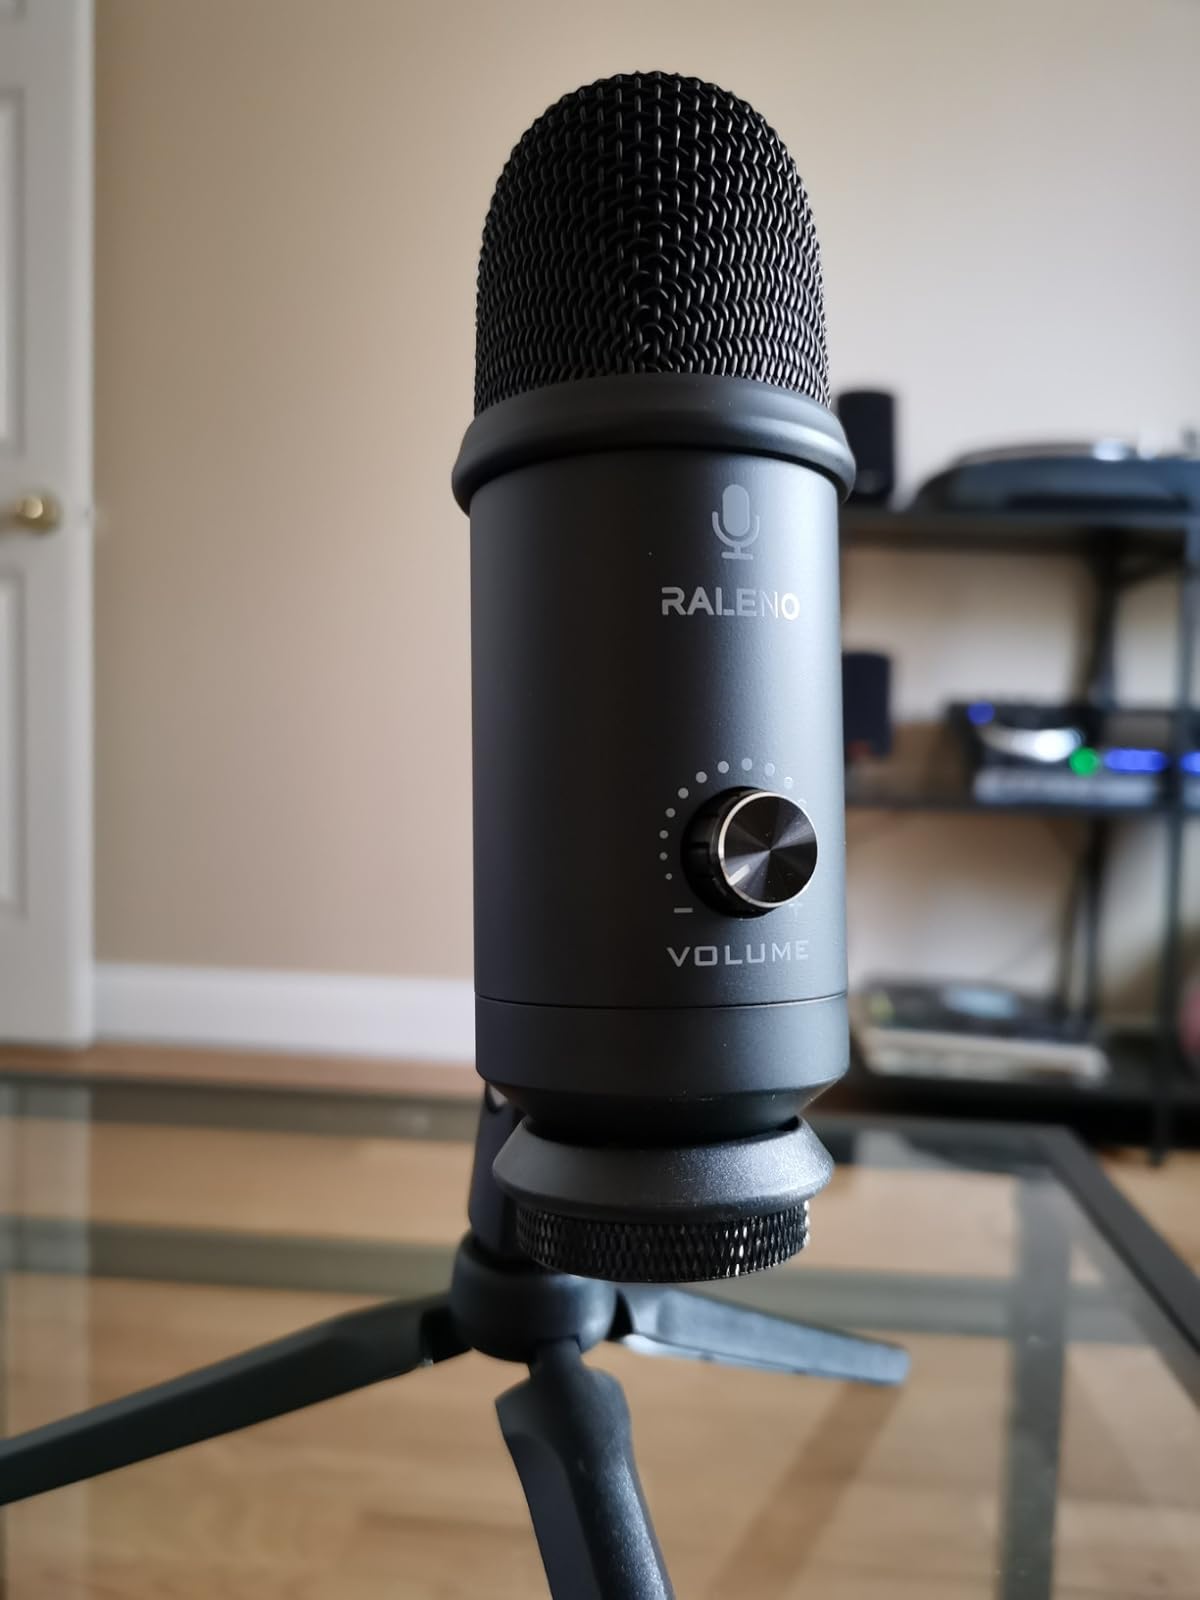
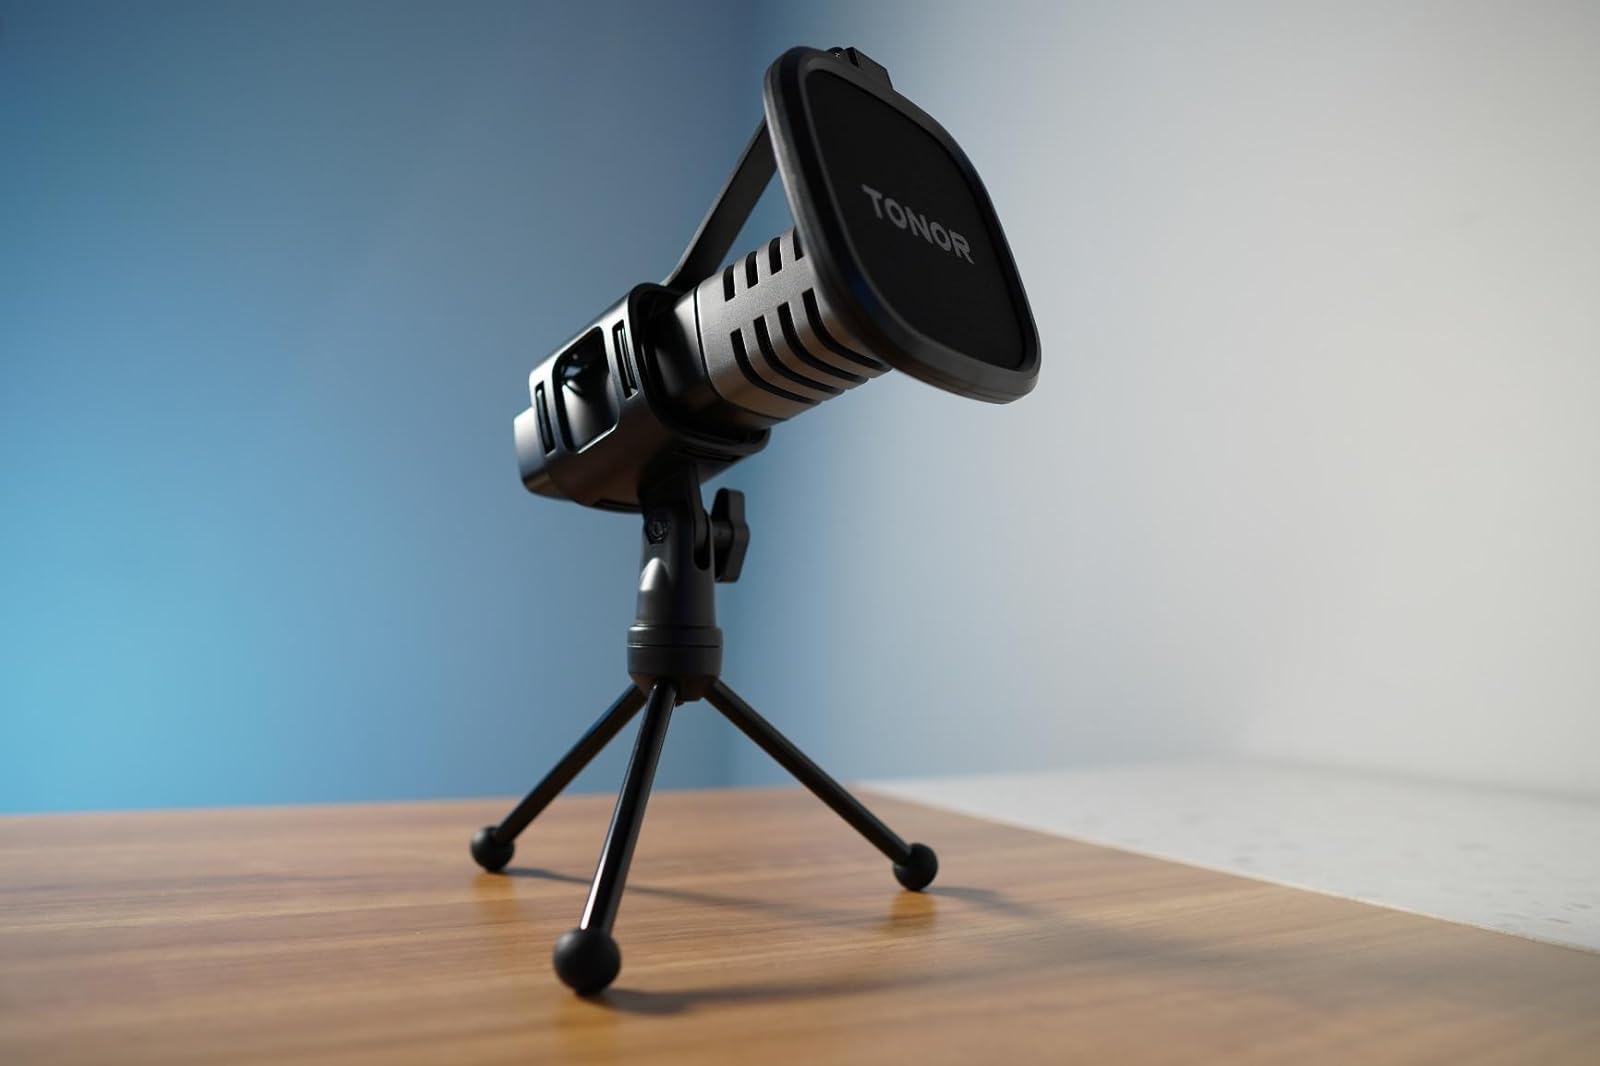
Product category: microphone
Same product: no